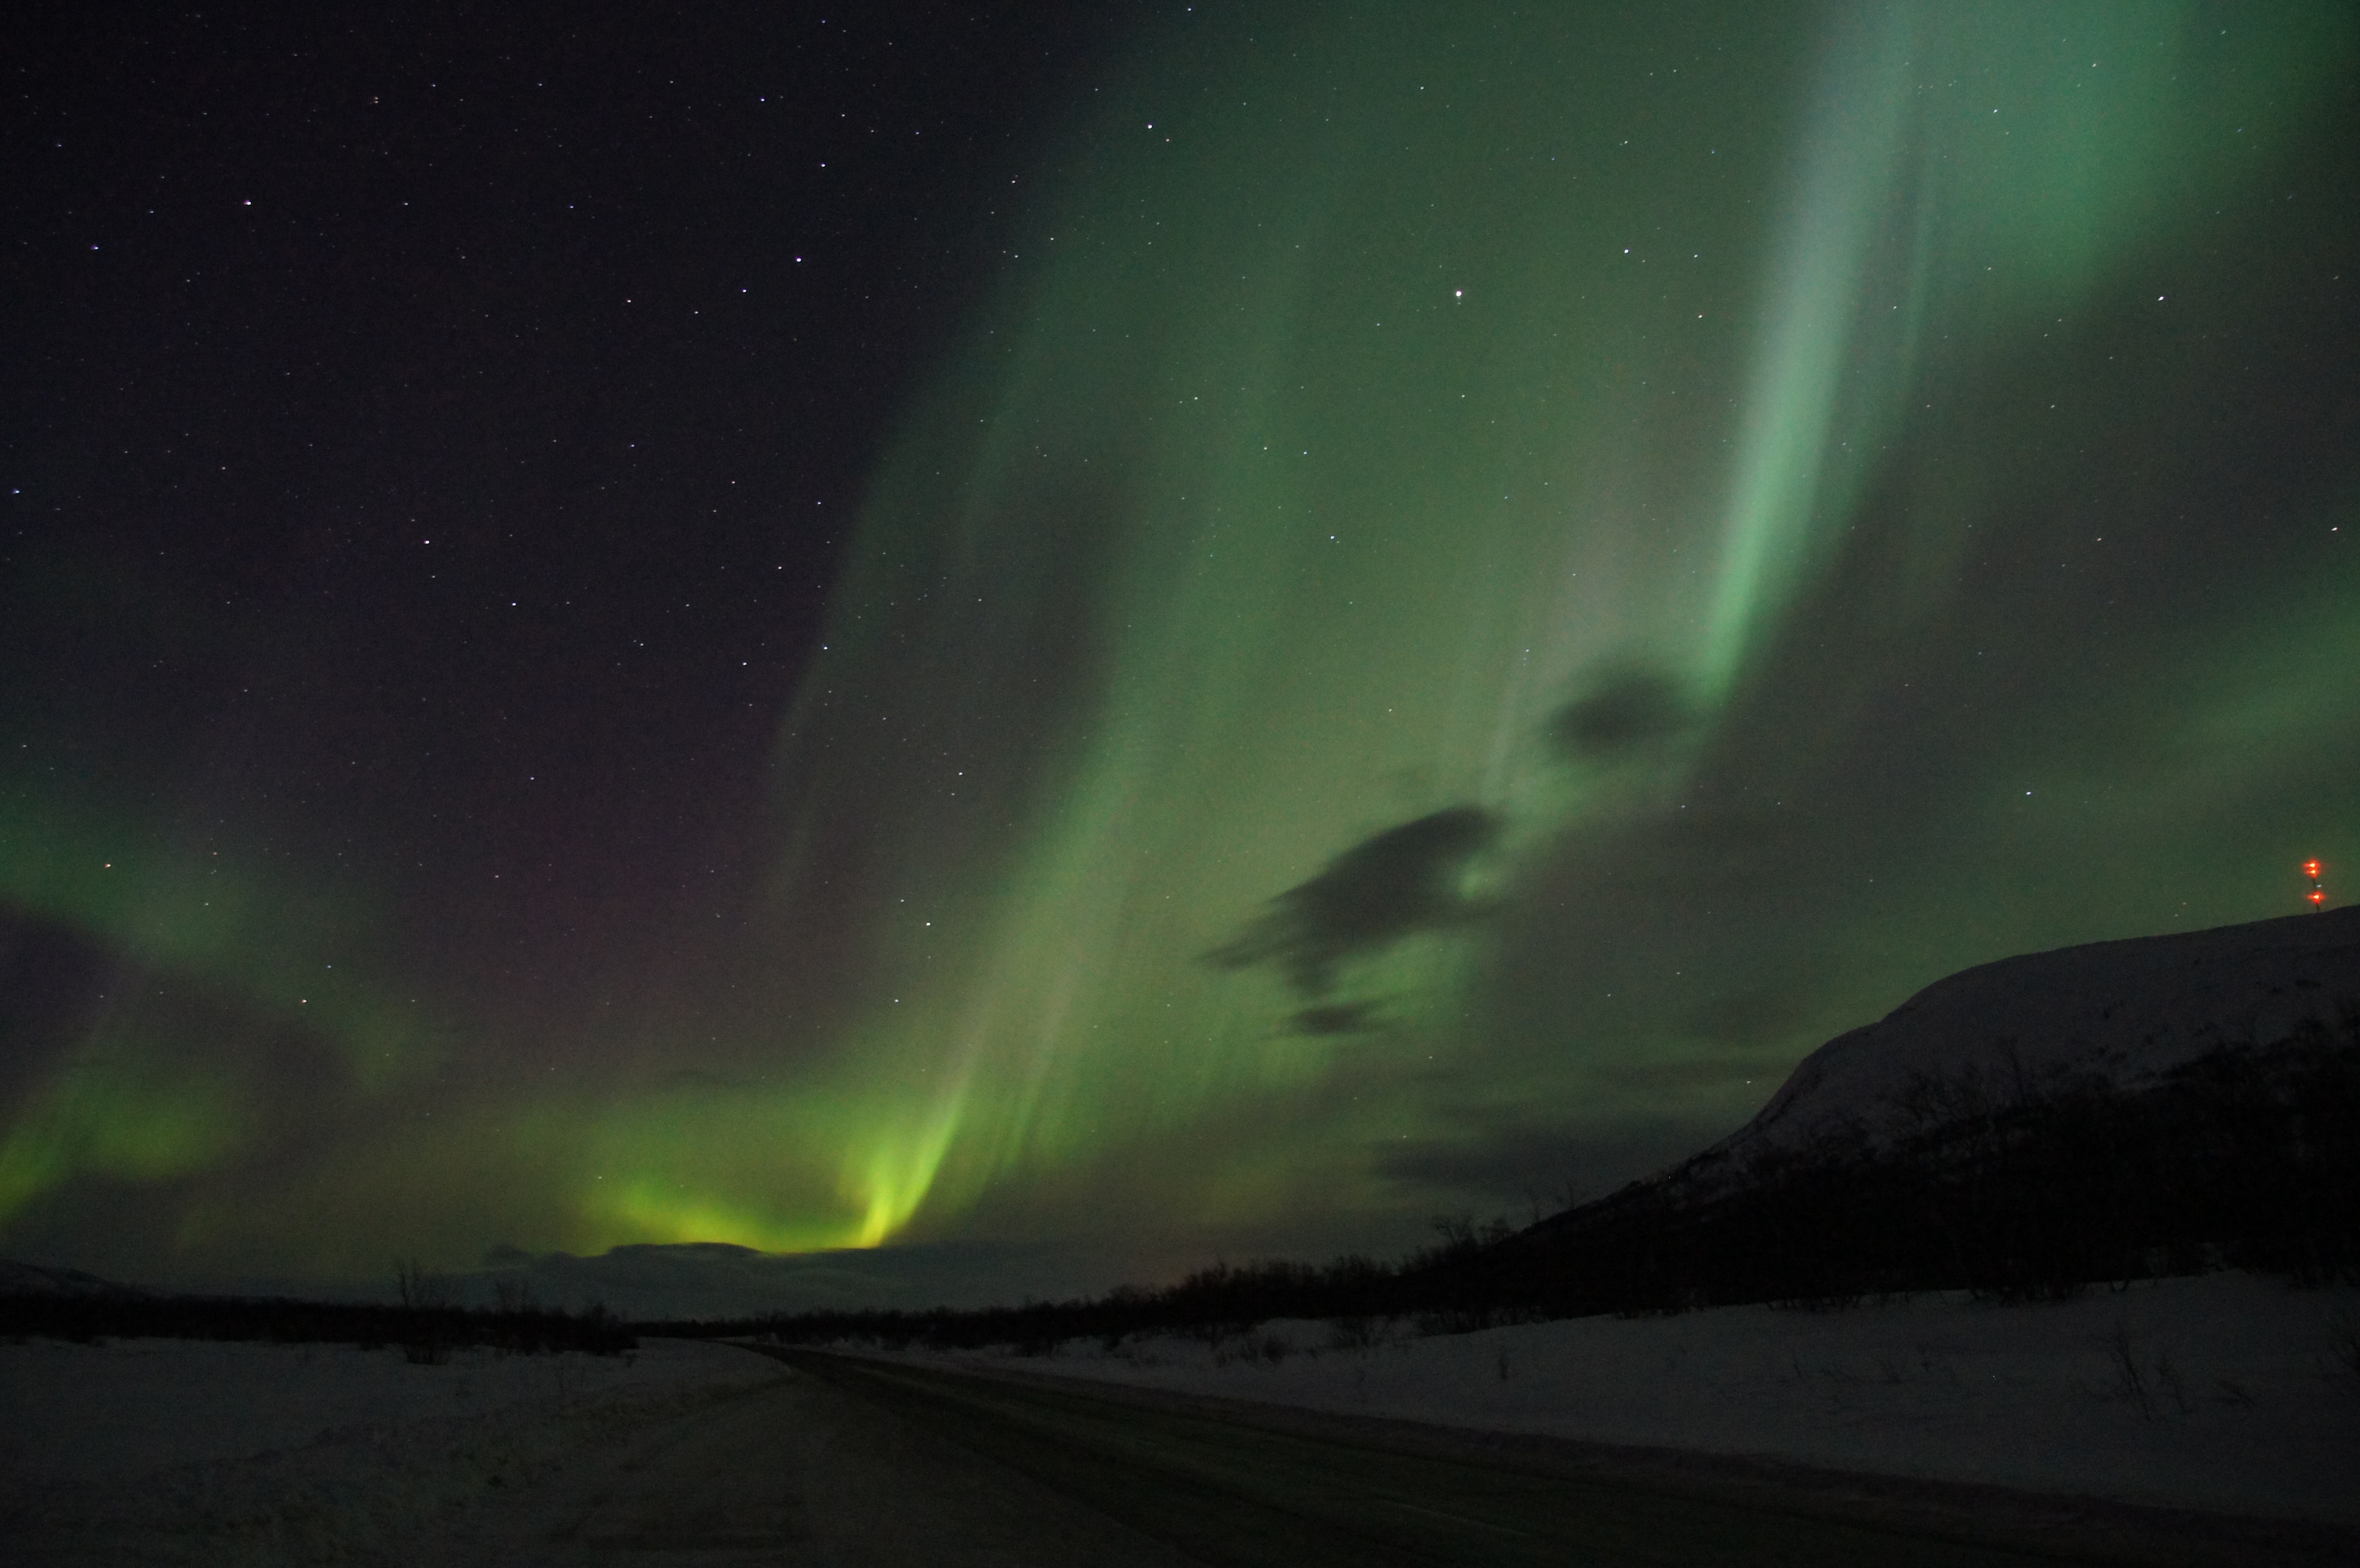
atmosphere, aurora, aurora borealis, sweden, northern lights, phenomenon, lapland